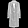
Label: Coat